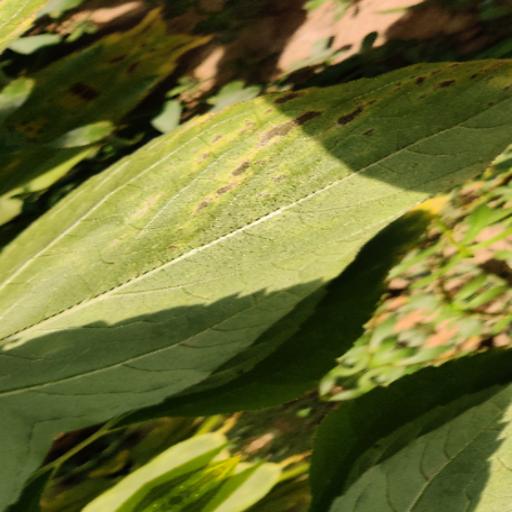
Label: Downy_mildew